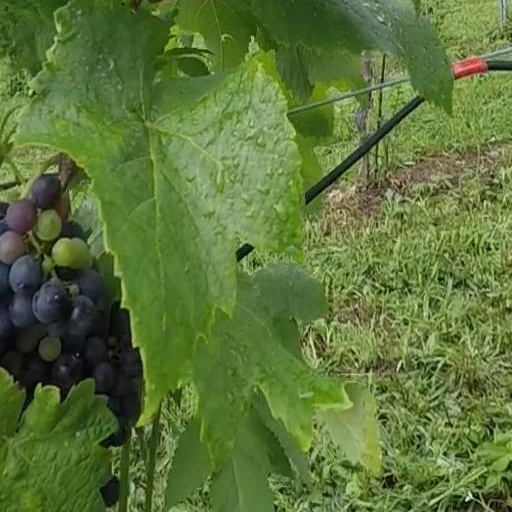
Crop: grape